Tarantula Nebula

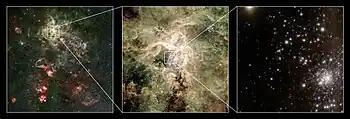
Detail of RMC 136a, cluster NGC 2070

The Tarantula Nebula has an apparent magnitude of 8. Considering its distance of about 49 kpc (160,000 light-years), this is an extremely luminous non-stellar object. Its luminosity is so great that if it were as close to Earth as the Orion Nebula, the Tarantula Nebula would cast visible shadows. In fact, it is the most active starburst region known in the Local Group of galaxies.